D. N. Premnath

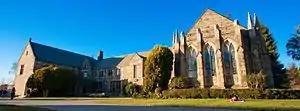
The Holbrook Building at Pacific School of Religion in Berkeley, California where Premnath undertook research studies in the Old Testament.

In 1979, then Bishop Sundar Clarke sent Premnath to the US on a World Council of Churches doctoral fellowship to pursue advanced studies at the Pacific School of Religion under the consortium of the Graduate Theological Union affiliated to the University of California. Premnath researched in Old Testament with the title, "The Process of the growth of large estates as mirrored in the eighth century oracles of Amos, Hosea, Isaiah and Micah" and awarded a doctoral degree in 1984 by the Graduate Theological Union.